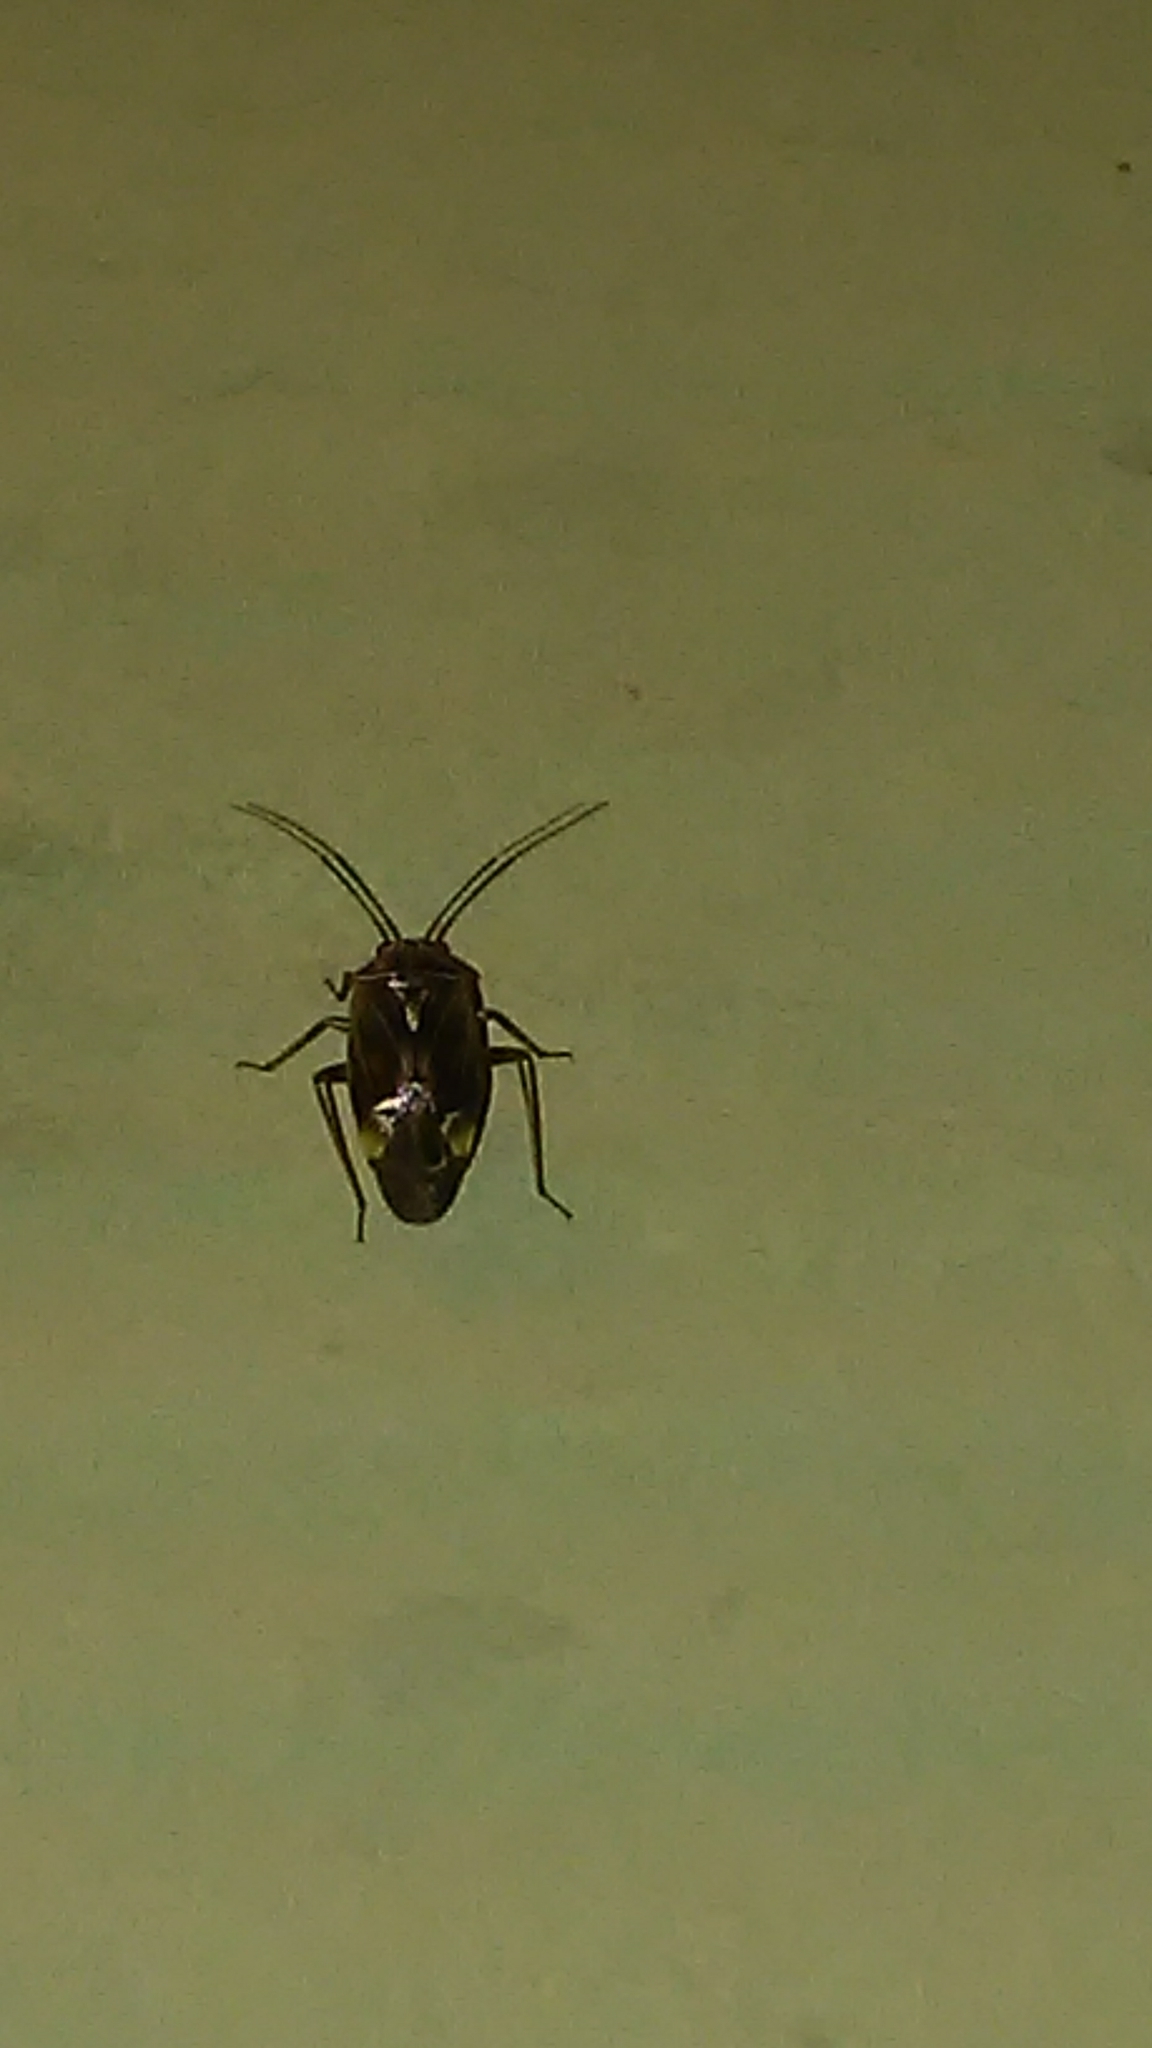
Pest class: lygus_bug